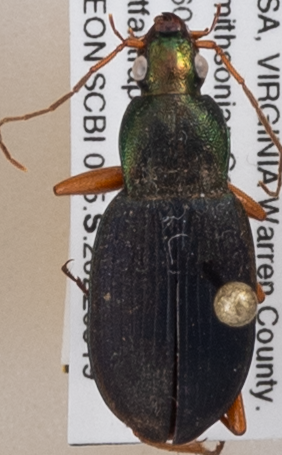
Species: Chlaenius aestivus
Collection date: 2022-05-19 04:00:00
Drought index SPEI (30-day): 1.098
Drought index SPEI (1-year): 0.24
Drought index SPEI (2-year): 0.782